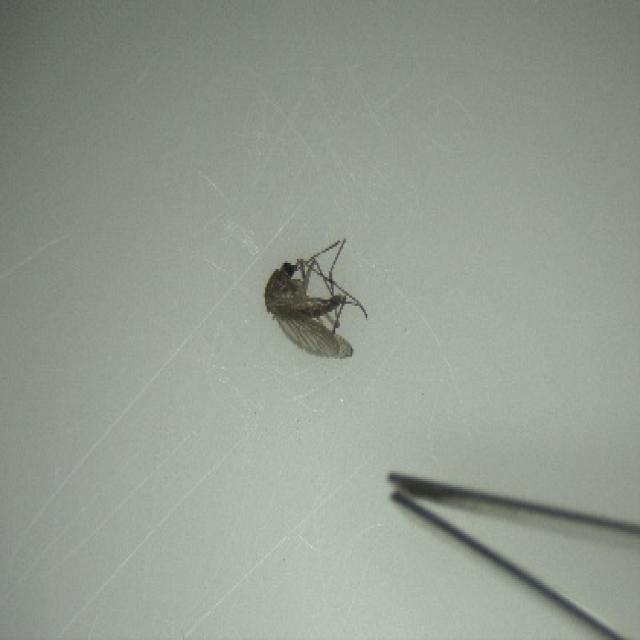
Species: culex_tritaeniorhynchus